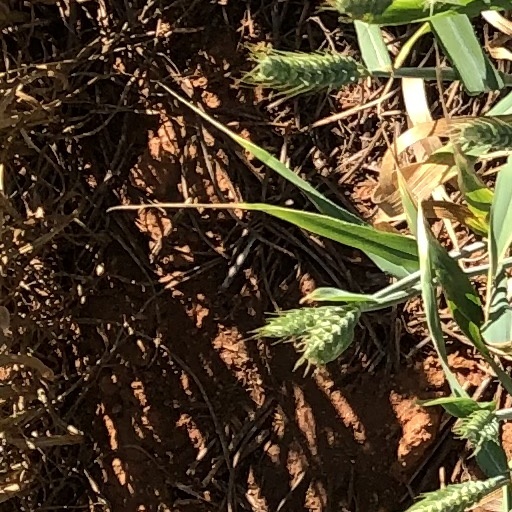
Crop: wheat